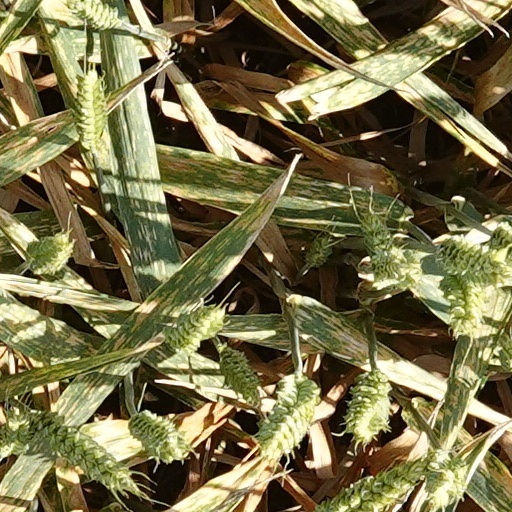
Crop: wheat